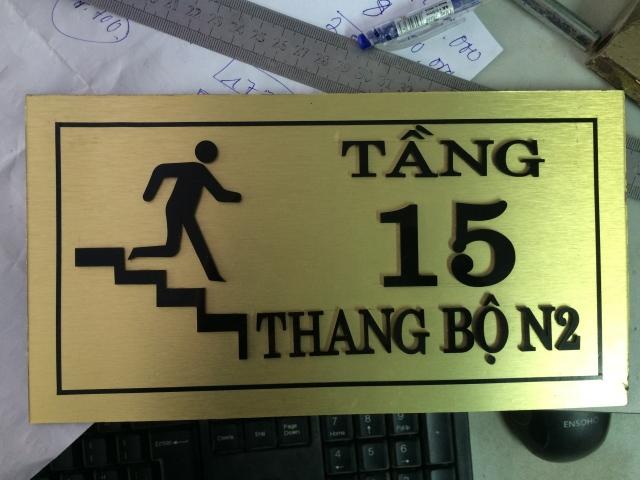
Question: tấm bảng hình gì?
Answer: hình chữ nhật